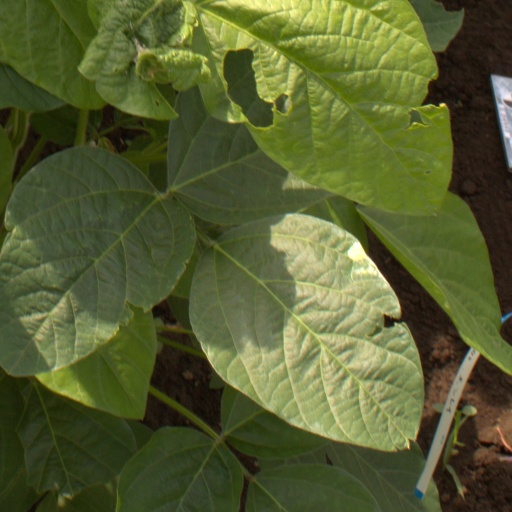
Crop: soybean